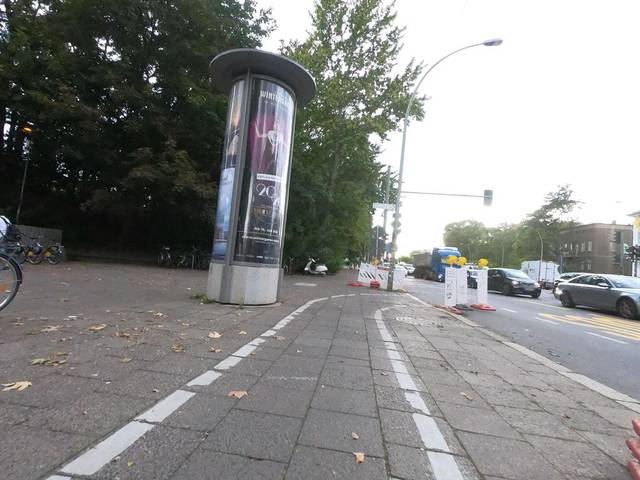
Region: Germany
Coordinates: 52.494, 13.461